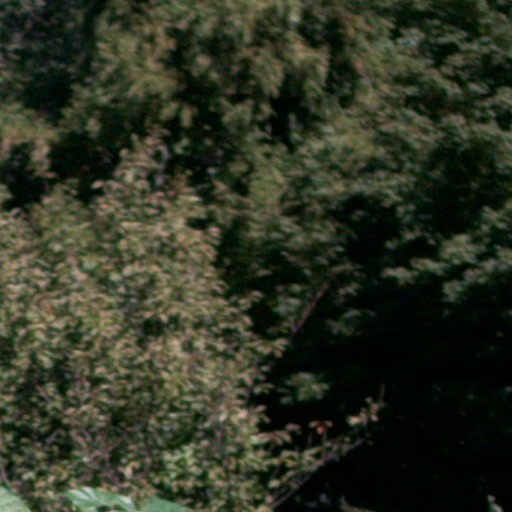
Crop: cassava